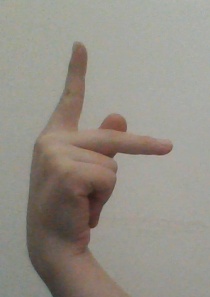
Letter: dha